Holly Mumby-Croft

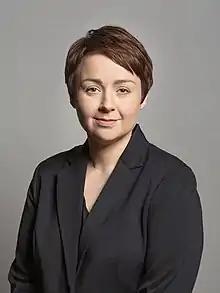
Official portrait, 2019

Holly Mumby-Croft (born July 1985) is a British Conservative Party politician, who served as the Member of Parliament (MP) for Scunthorpe from 2019 to 2024.